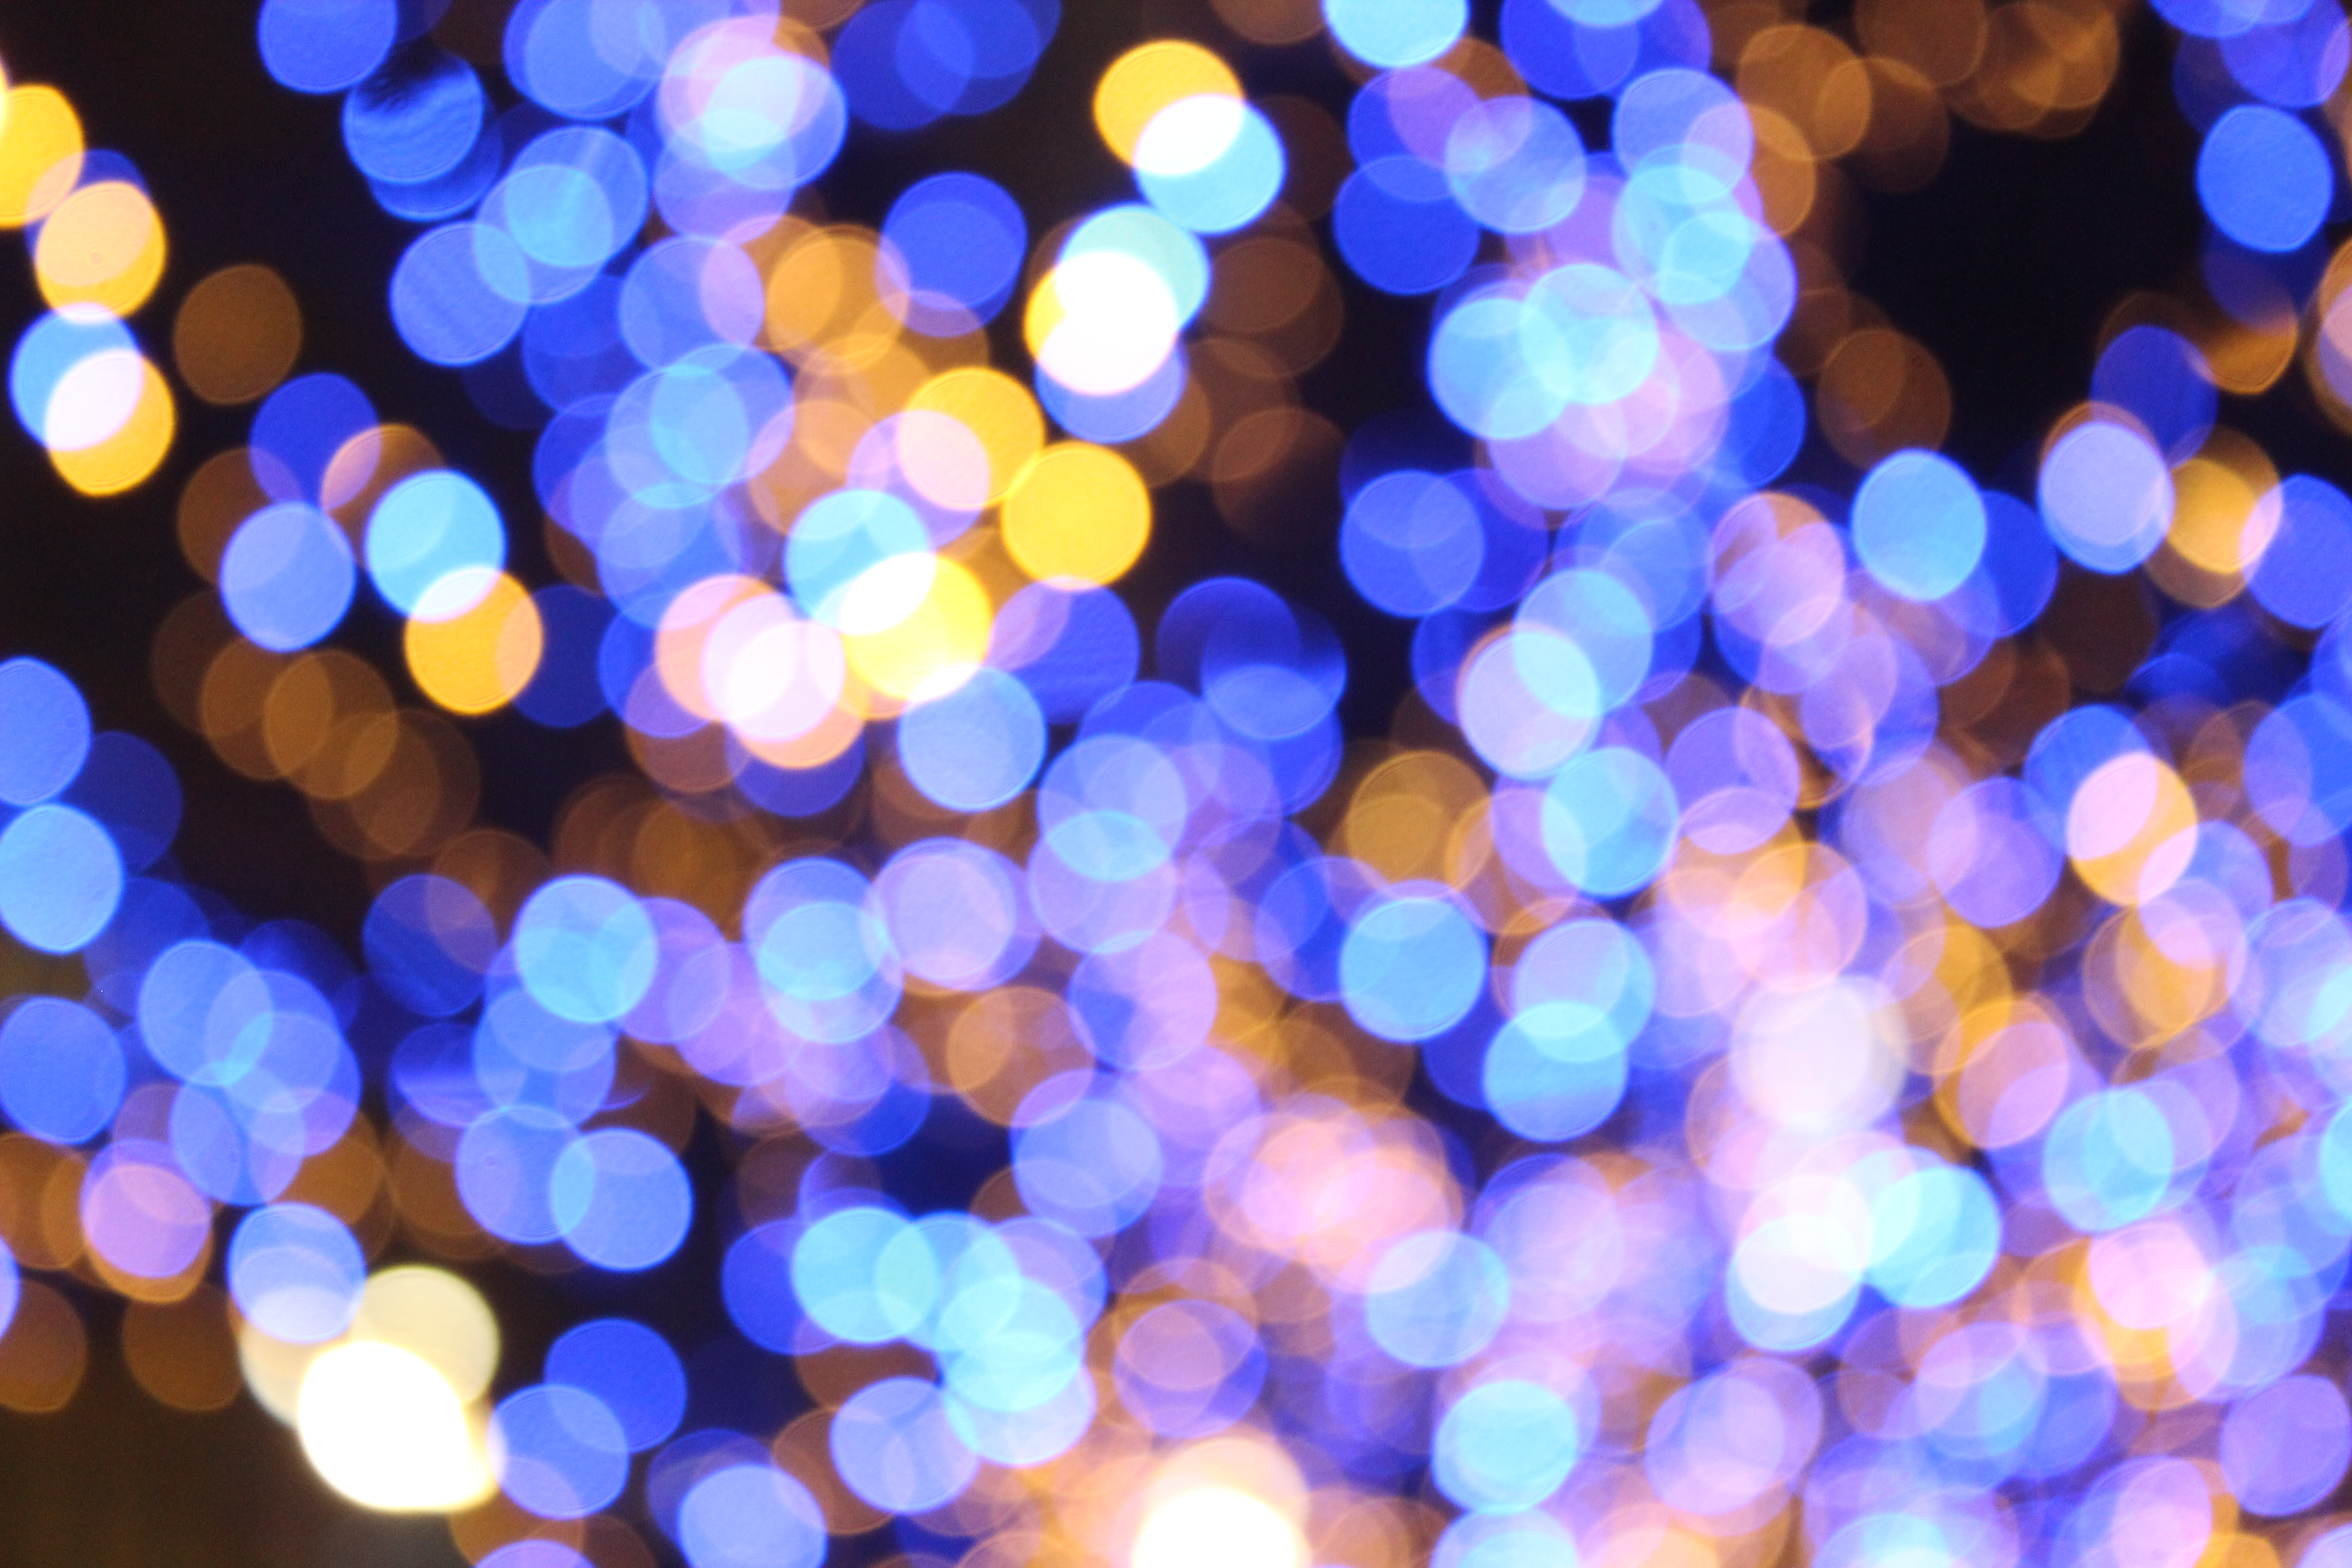
light, bokeh, blur, abstract, round, flower, petal, balloon, pattern, color, blue, lighting, toy, circle, christmas decoration, shape, macro photography, christmas lights, liquid bubble